Eric Fry

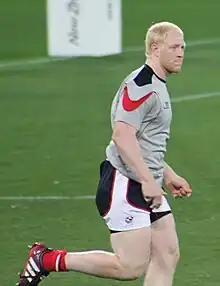

Eric Fry (born September 14, 1987) is an American international rugby union player who plays prop. Fry last played for RC Vannes of the Pro D2 in France, and previously played in the English Premiership for Newcastle Falcons and London Scottish in the RFU Championship.